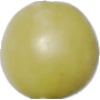
Label: Grape White 2